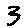
Label: 3